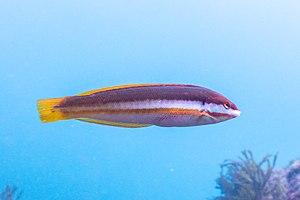
La girelle, appelée aussi girelle royale ou girelle commune, est une espèce de poissons de la famille des Labridae.